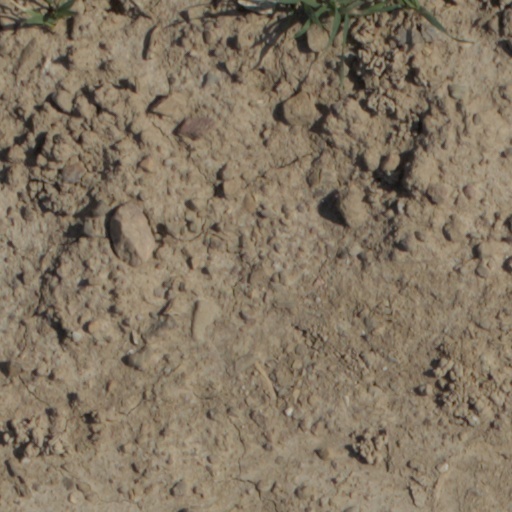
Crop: wheat